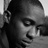
Emotion: sad